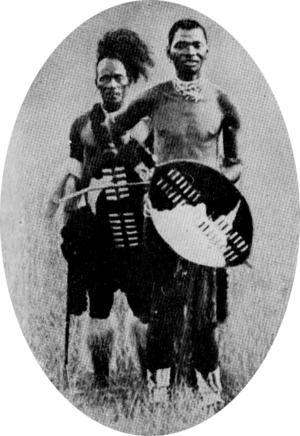
La rébellion de Bambatha est une révolte zoulou survenue en 1906 dans la colonie du Natal en Afrique du Sud contre l'autorité coloniale britannique et les nouvelles taxes auxquelles cette dernière voulait les assujettir. La révolte fut dirigée par Bambatha kaMancinza, chef du clan amaZondi du peuple zoulou, qui vivait près de Greytown.